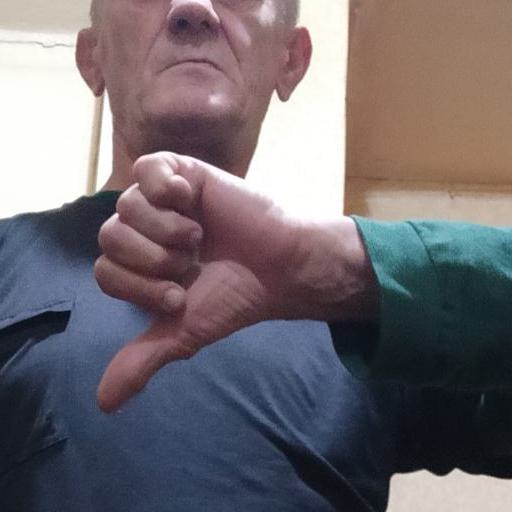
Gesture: dislike